Raheny parish (Roman Catholic)

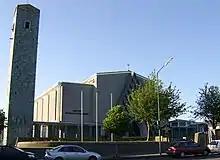
Church of Our Lady Mother of Divine Grace, as built

The site of St. Assam's Well, a holy well from ancient times, a field known as "The Shrubbery", at the very centre of the developing village, used occasionally for games, had been bought in 1952 to provide for succession to the popular but overloaded St. Assam's Church of 1859. The first sod was turned on 3 May 1959, and the foundation stone for the new Church of Our Lady, Mother of Divine Grace was blessed and laid by Archbishop J.C. McQuaid in the presence of Fr. Dr. Fitzpatrick. P.P. on 24 April 1960. On 22 July 1962, the church was blessed, dedicated and opened, also by Archbishop J.C. McQuaid, with now Monsignor Dr. Fitzpatrick, Parish Priest, Vicar Forane and historian, and a substantial congregation. The Ceremony of Blessing and Dedication began at 11.30 and was followed by full High Mass at 12 noon. The new church immediately entered service, while for the next few years the surrounding grounds were completed, mostly by volunteers, and the car park prepared.